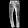
Label: Trouser